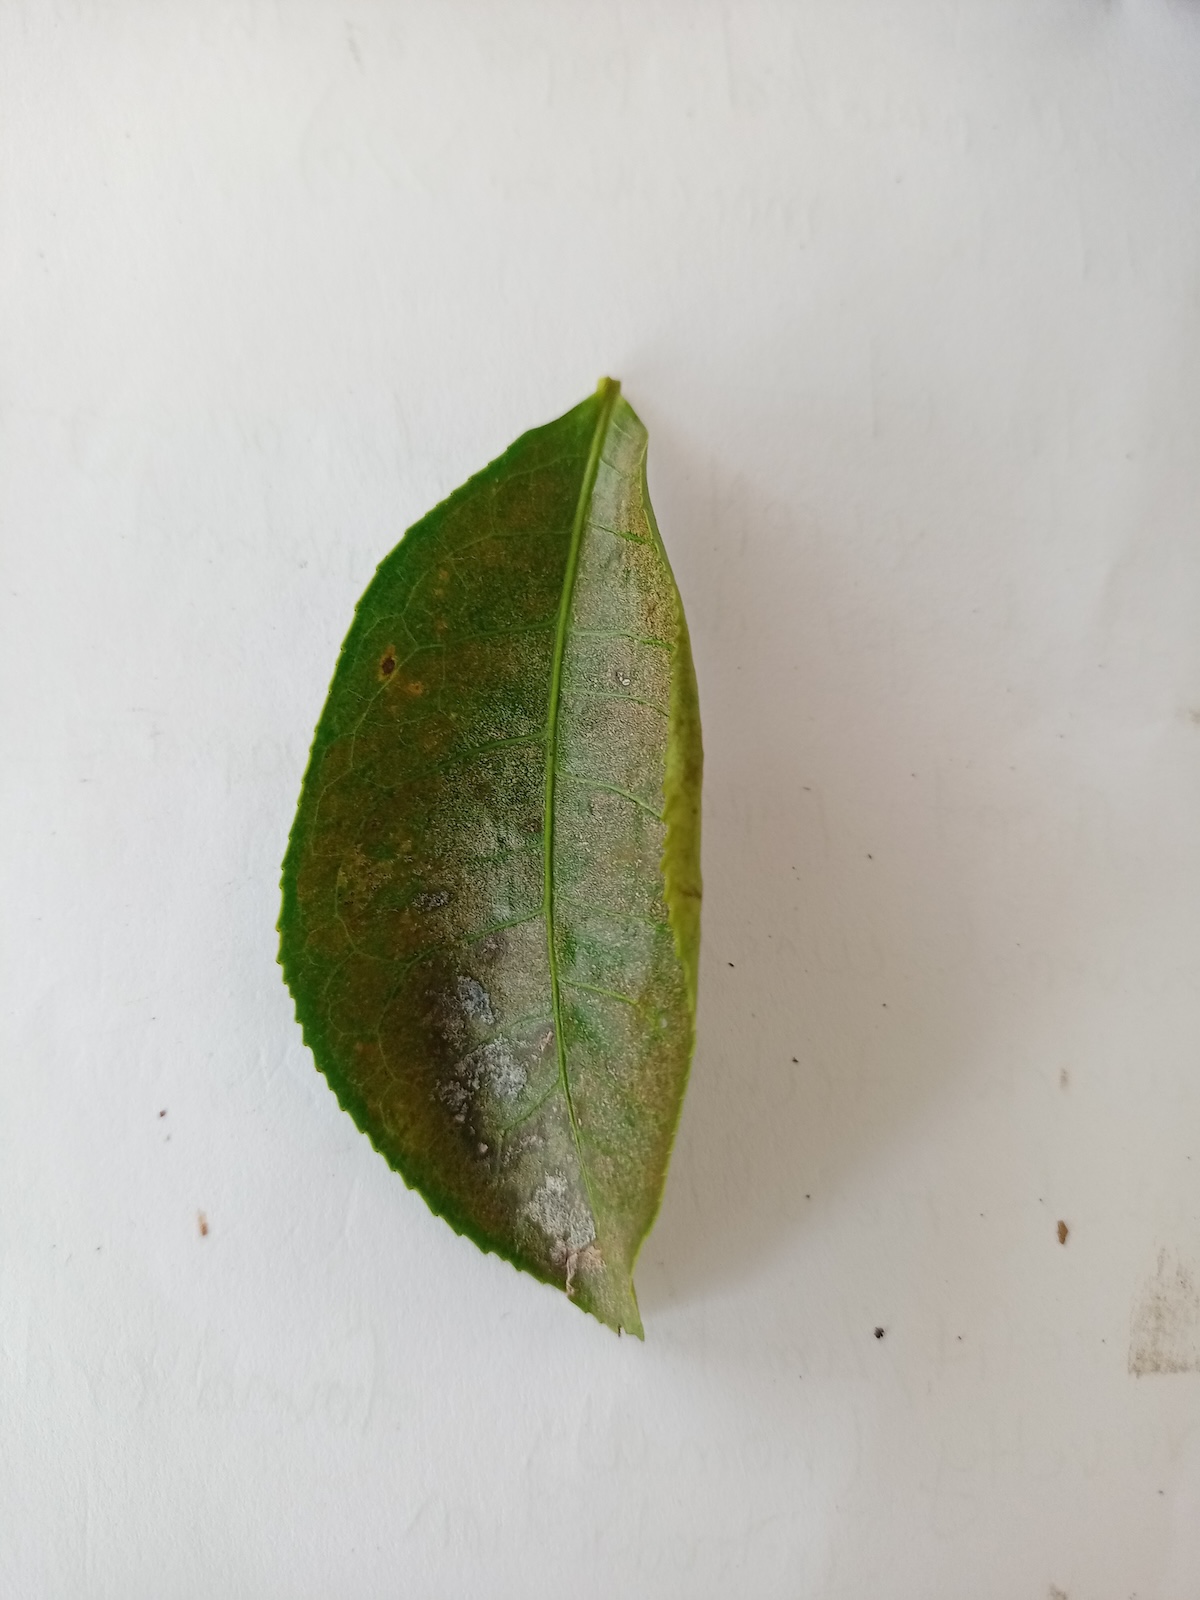
Label: Red spider